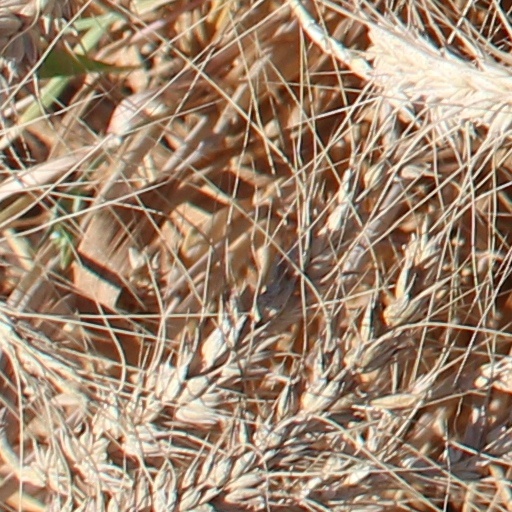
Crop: wheat